Remembrance Day

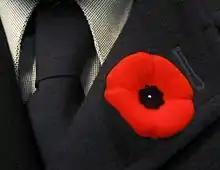
A remembrance poppy distributed by the Royal Canadian Legion worn on a lapel

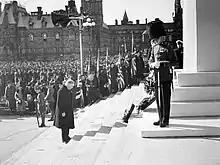
William Lyon Mackenzie King lays a wreath at the future location of the National War Memorial in Ottawa, 1937

In the British Overseas Territory and former Imperial fortress of Bermuda, which sent the first colonial volunteer unit to the Western Front in 1915, and which had more people per capita in uniform during the Second World War than any other part of the Empire, Remembrance Day is still an important holiday. The parade in Hamilton had historically been a large and colourful one, as contingents from the Royal Navy, British Regular Army and Territorial Army units of the Bermuda Garrison, the Canadian Forces, the US Army, Air Force, and Navy, and various cadet corps and other services all at one time or another marched with the veterans. Since the closing of British, Canadian, and American bases in 1995, the parade has barely grown smaller. In addition to the ceremony held in the City of Hamilton on Remembrance Day itself, marching to the Cenotaph (a smaller replica of the one in London), where wreaths are laid and orations made, the Royal Navy and the Bermuda Sea Cadet Corps held a parade the same day at the memorial in Hamilton, and a smaller military parade is also held in St. George's on the nearest Sunday to Remembrance Day before the Royal Garrison Artillery memorial in the King's Square.